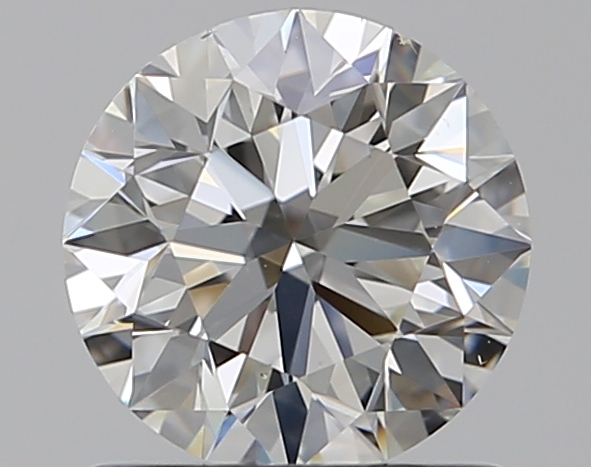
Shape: round
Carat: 0.9
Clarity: VS2
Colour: H
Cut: EX
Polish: EX
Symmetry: EX
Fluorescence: F
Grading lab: GIA
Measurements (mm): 6.14 x 6.17 x 3.86